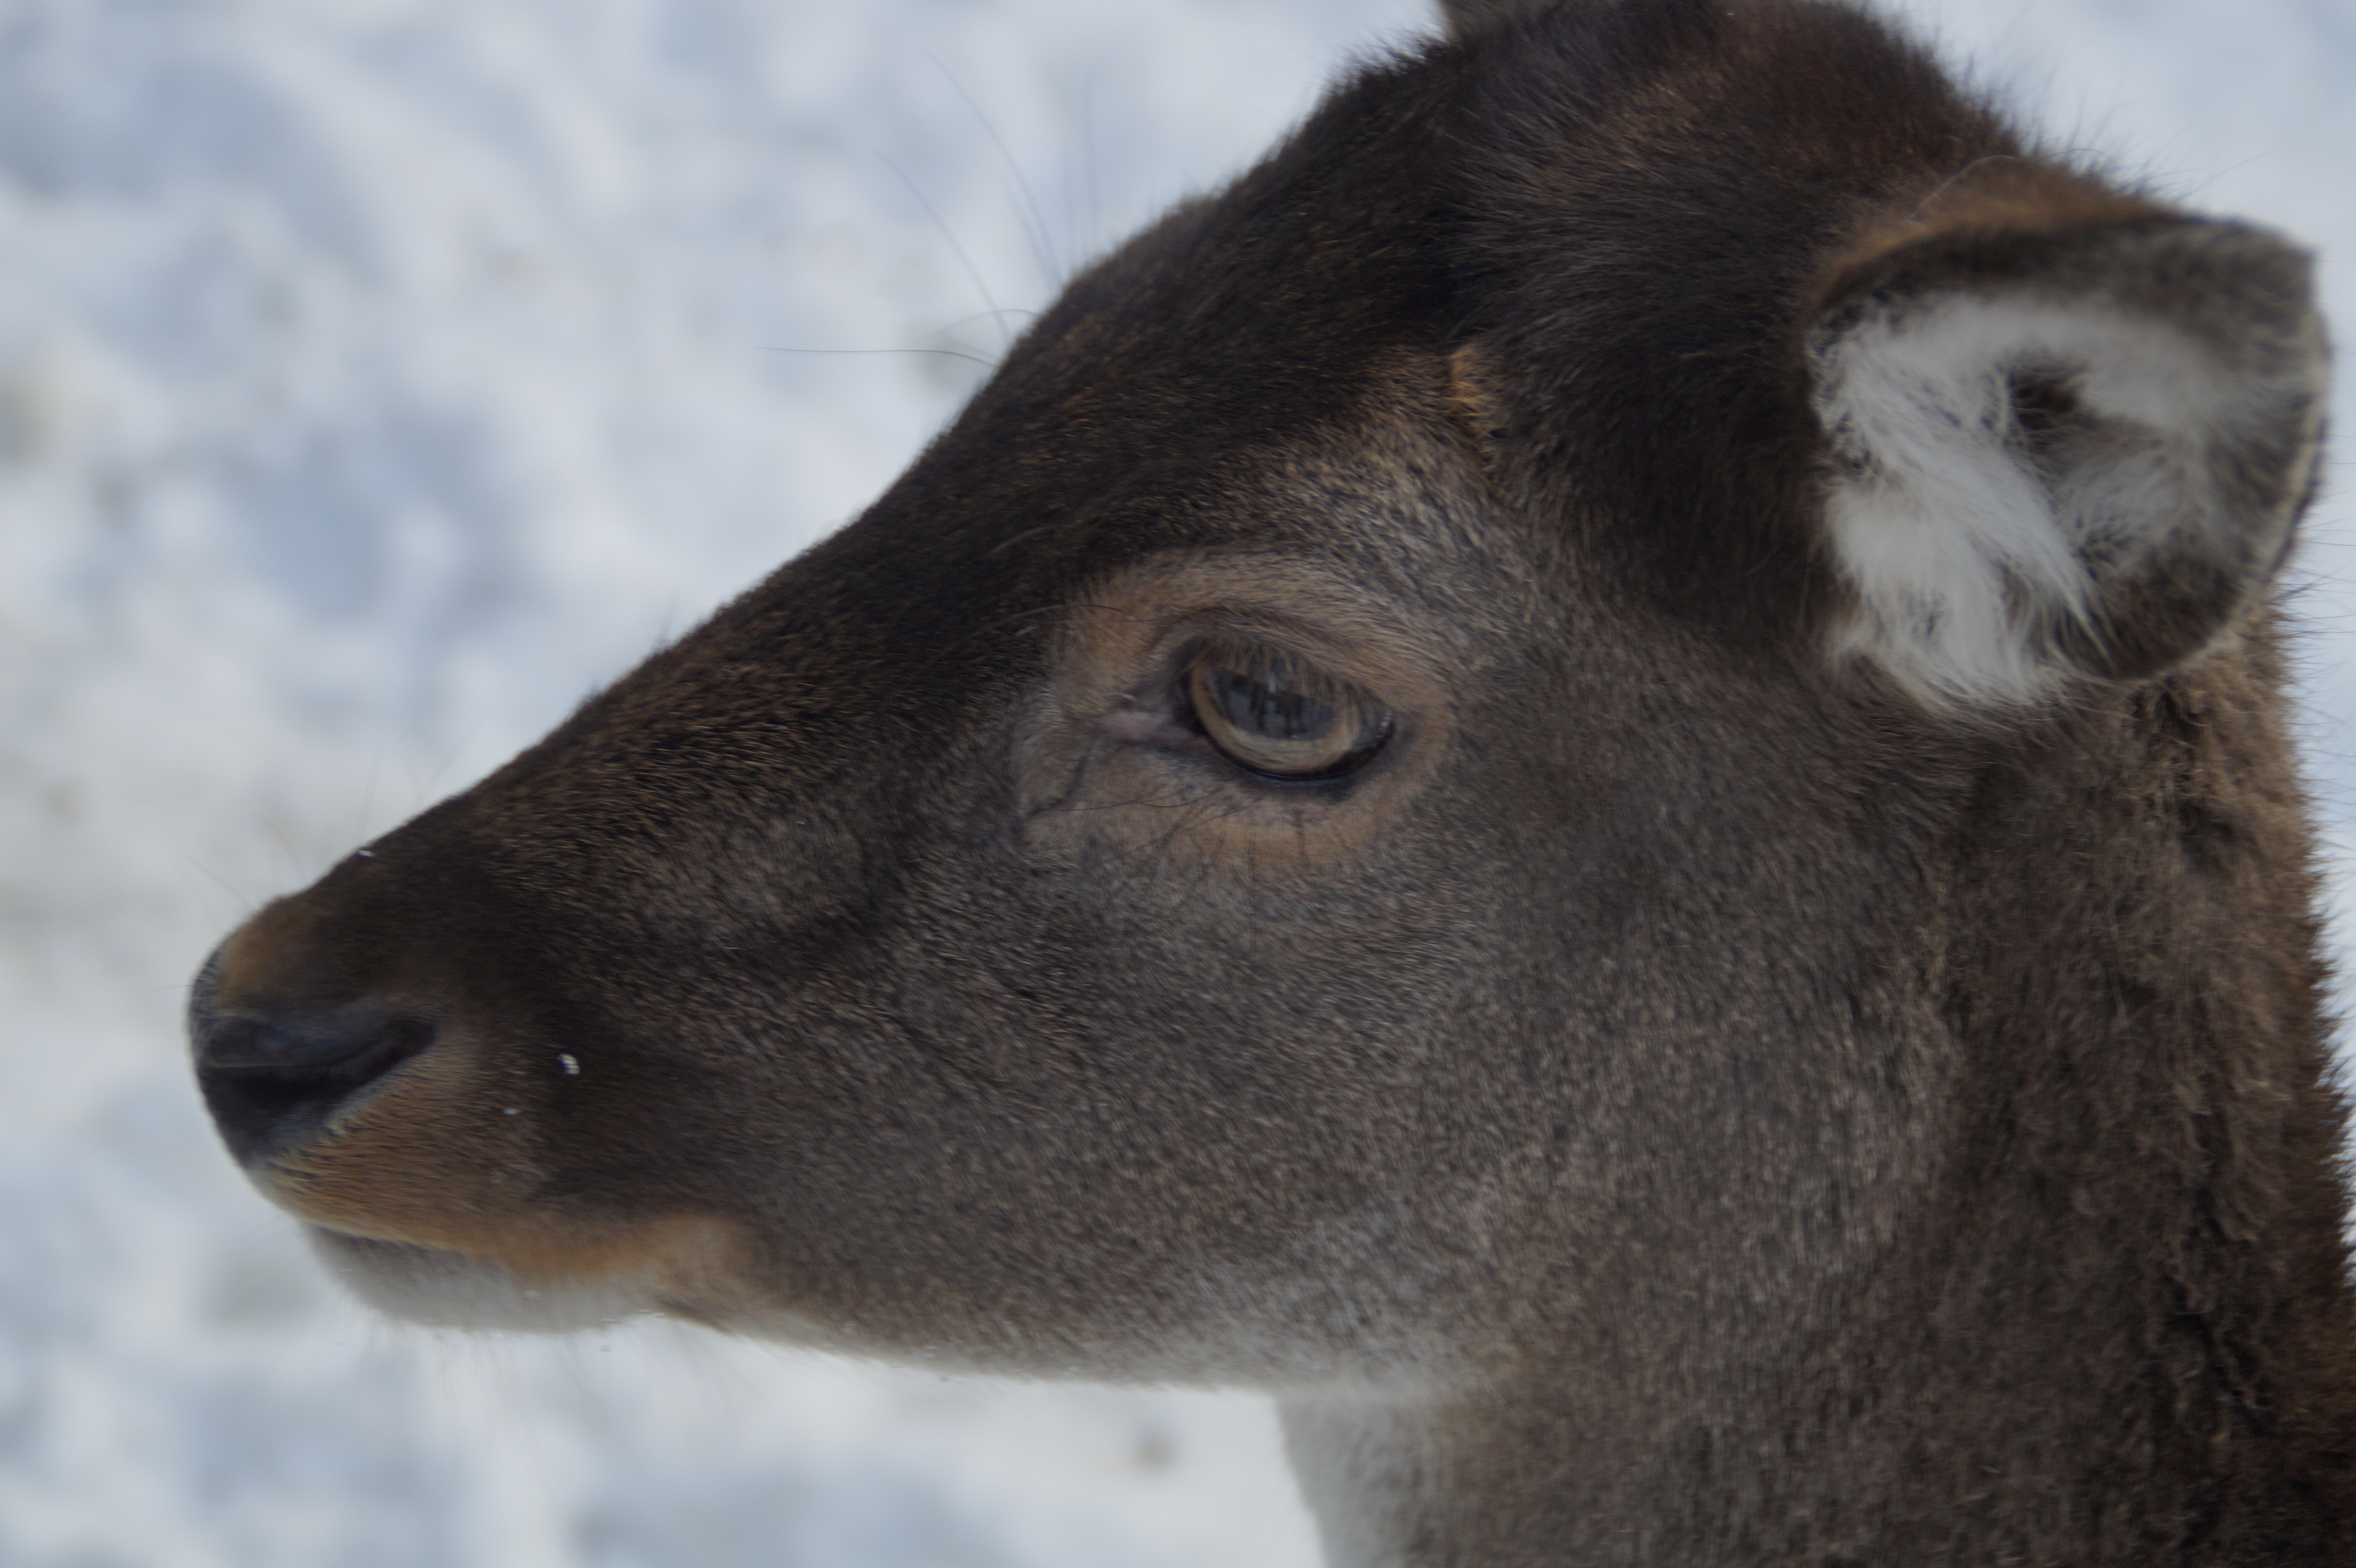
snow, cold, winter, white, animal, profile, wildlife, wild, zoo, horn, portrait, sheep, mammal, snowy, close, fauna, close up, enclosure, goats, head, vertebrate, sheeps, roe deer, ricke, fallow deer, wintry, deer park, petting zoo, cattle like mammal, winter fur